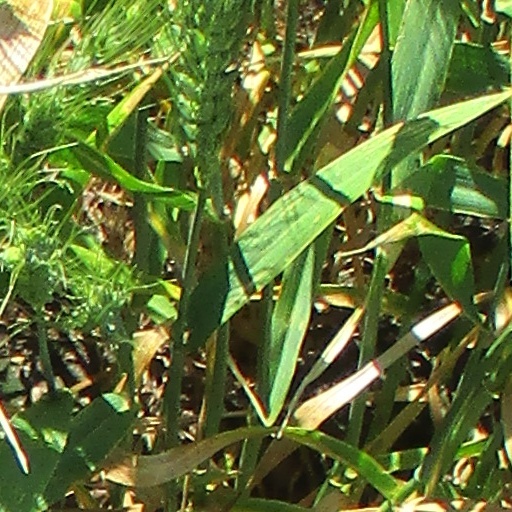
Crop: wheat